Leonard Baldy

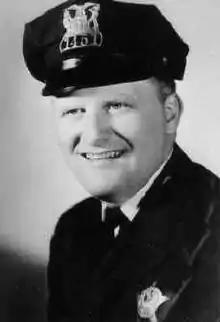

Leonard Frank Baldy (February 15, 1927 – May 2, 1960) was a Chicago Police Department officer who became the city's first helicopter traffic reporter. His sometimes comical look at Chicago's traffic problems made him a household name. His peers gave him the nickname "Flying Officer Leonard Baldy". He died in a fiery crash on May 2, 1960, when his helicopter threw a rotor blade and crashed in a railroad yard near Milwaukee Avenue and Hubbard Street.